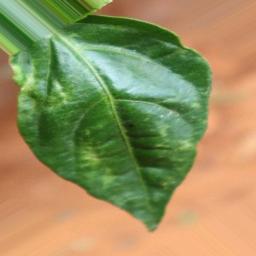
Label: mites_and_trips